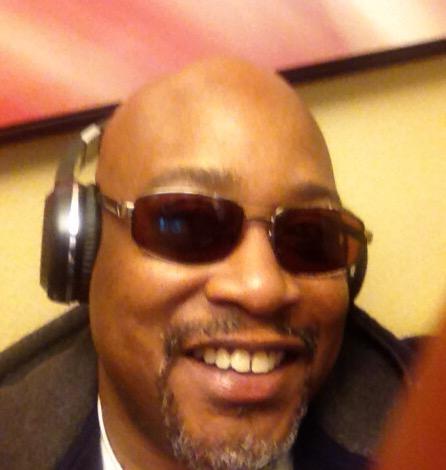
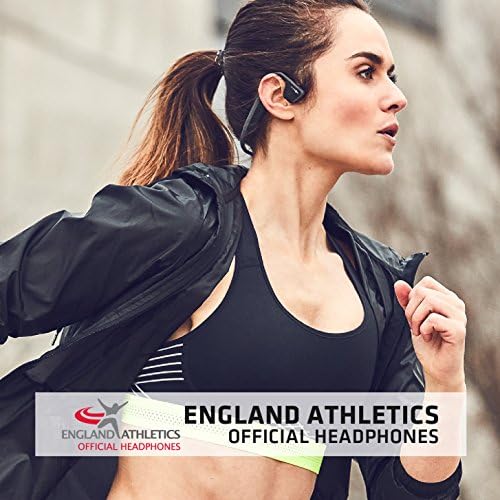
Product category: headphones
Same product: no